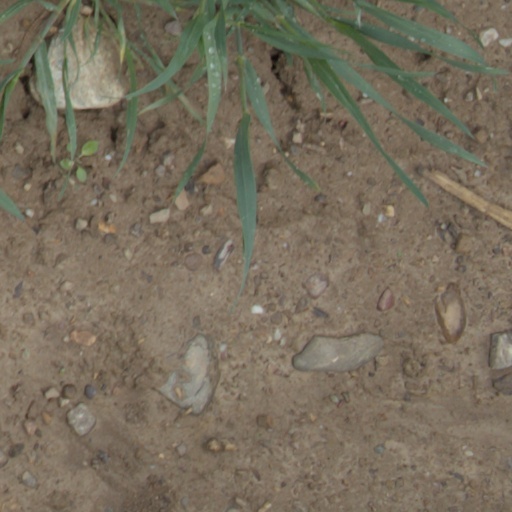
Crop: wheat